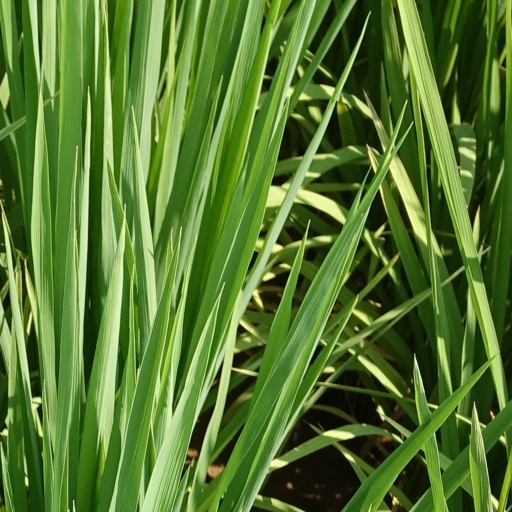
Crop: rice